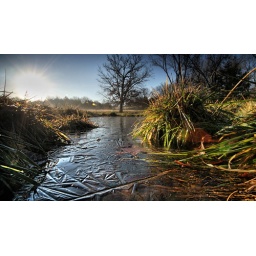
Puddles in a cow pasture in Callaway County Missouri.